Josiah Tobey House

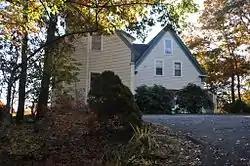
View of the rear of the house

The Josiah Tobey House was a historic house located at 67 Oxbow Road in Falmouth, Massachusetts.